Sam Masich

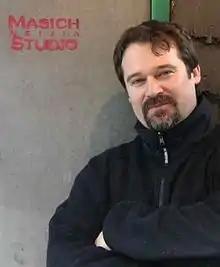
Masich in front of his studio

Sam Masich (born February 7, 1962) is a tai chi instructor, performing songwriter and filmmaker residing in Vancouver, British Columbia, Canada and Berlin, Germany.